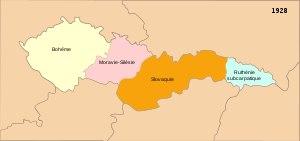
Le diocèse de Satu Mare est un diocèse catholique de Roumanie de rite latin de la province ecclésiastique de Bucarest dont le siège est situé à Satu Mare, dans le Județ de Satu Mare. L'évêque actuel est Jenő Schönberger, depuis 2003.
La Ruthénie, dite aussi Ruthénie subcarpatique, Russynie subcarpatique, Ukraine subcarpatique, Ukraine transcarpatique ou Transcarpatie est une petite région d’Europe centrale située dans l'ouest de l’Ukraine actuelle. Elle est peuplée de plusieurs groupes ethniques : aux côtés des Ukrainiens majoritaires, aussi appelés ici Ruthènes, Russyns et Houtsoules, vivent aussi des minorités slovaques, hongroises, roumaines, juives et tsiganes.
La République tchécoslovaque, a posteriori précisée Première République, est le régime qu'a connu la Tchécoslovaquie entre sa création en 1918 et l'annexion des Sudètes par l'Allemagne nazie à la suite des accords de Munich en 1938. Elle est précédée de l'Autriche-Hongrie et suivie de la Seconde République tchécoslovaque, bref intermède encore démocratique qui dure du 1ᵉʳ octobre 1938 au 15 mars 1939, avant que ne soient instaurés le protectorat de Bohême-Moravie et la République slovaque.